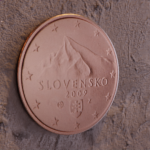
Coin value: 1cent
Country: sk
Edition: standard